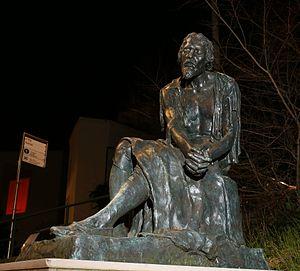
Monument de Michel Servet à Genève
Le monument de Michel Servet se dresse à Genève. Situé dans le quartier de Champel, il rappelle son exécution le 27 octobre 1553.